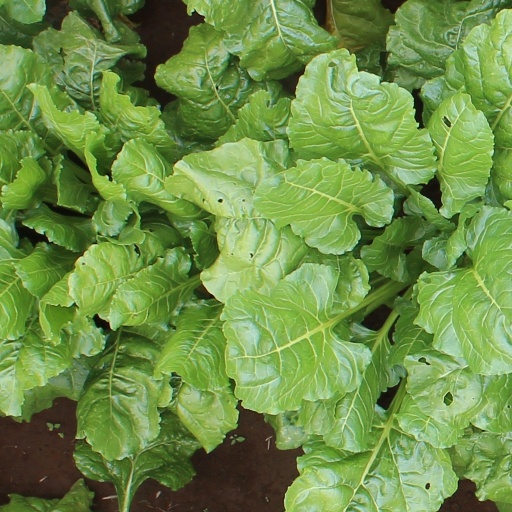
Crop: sugar beet